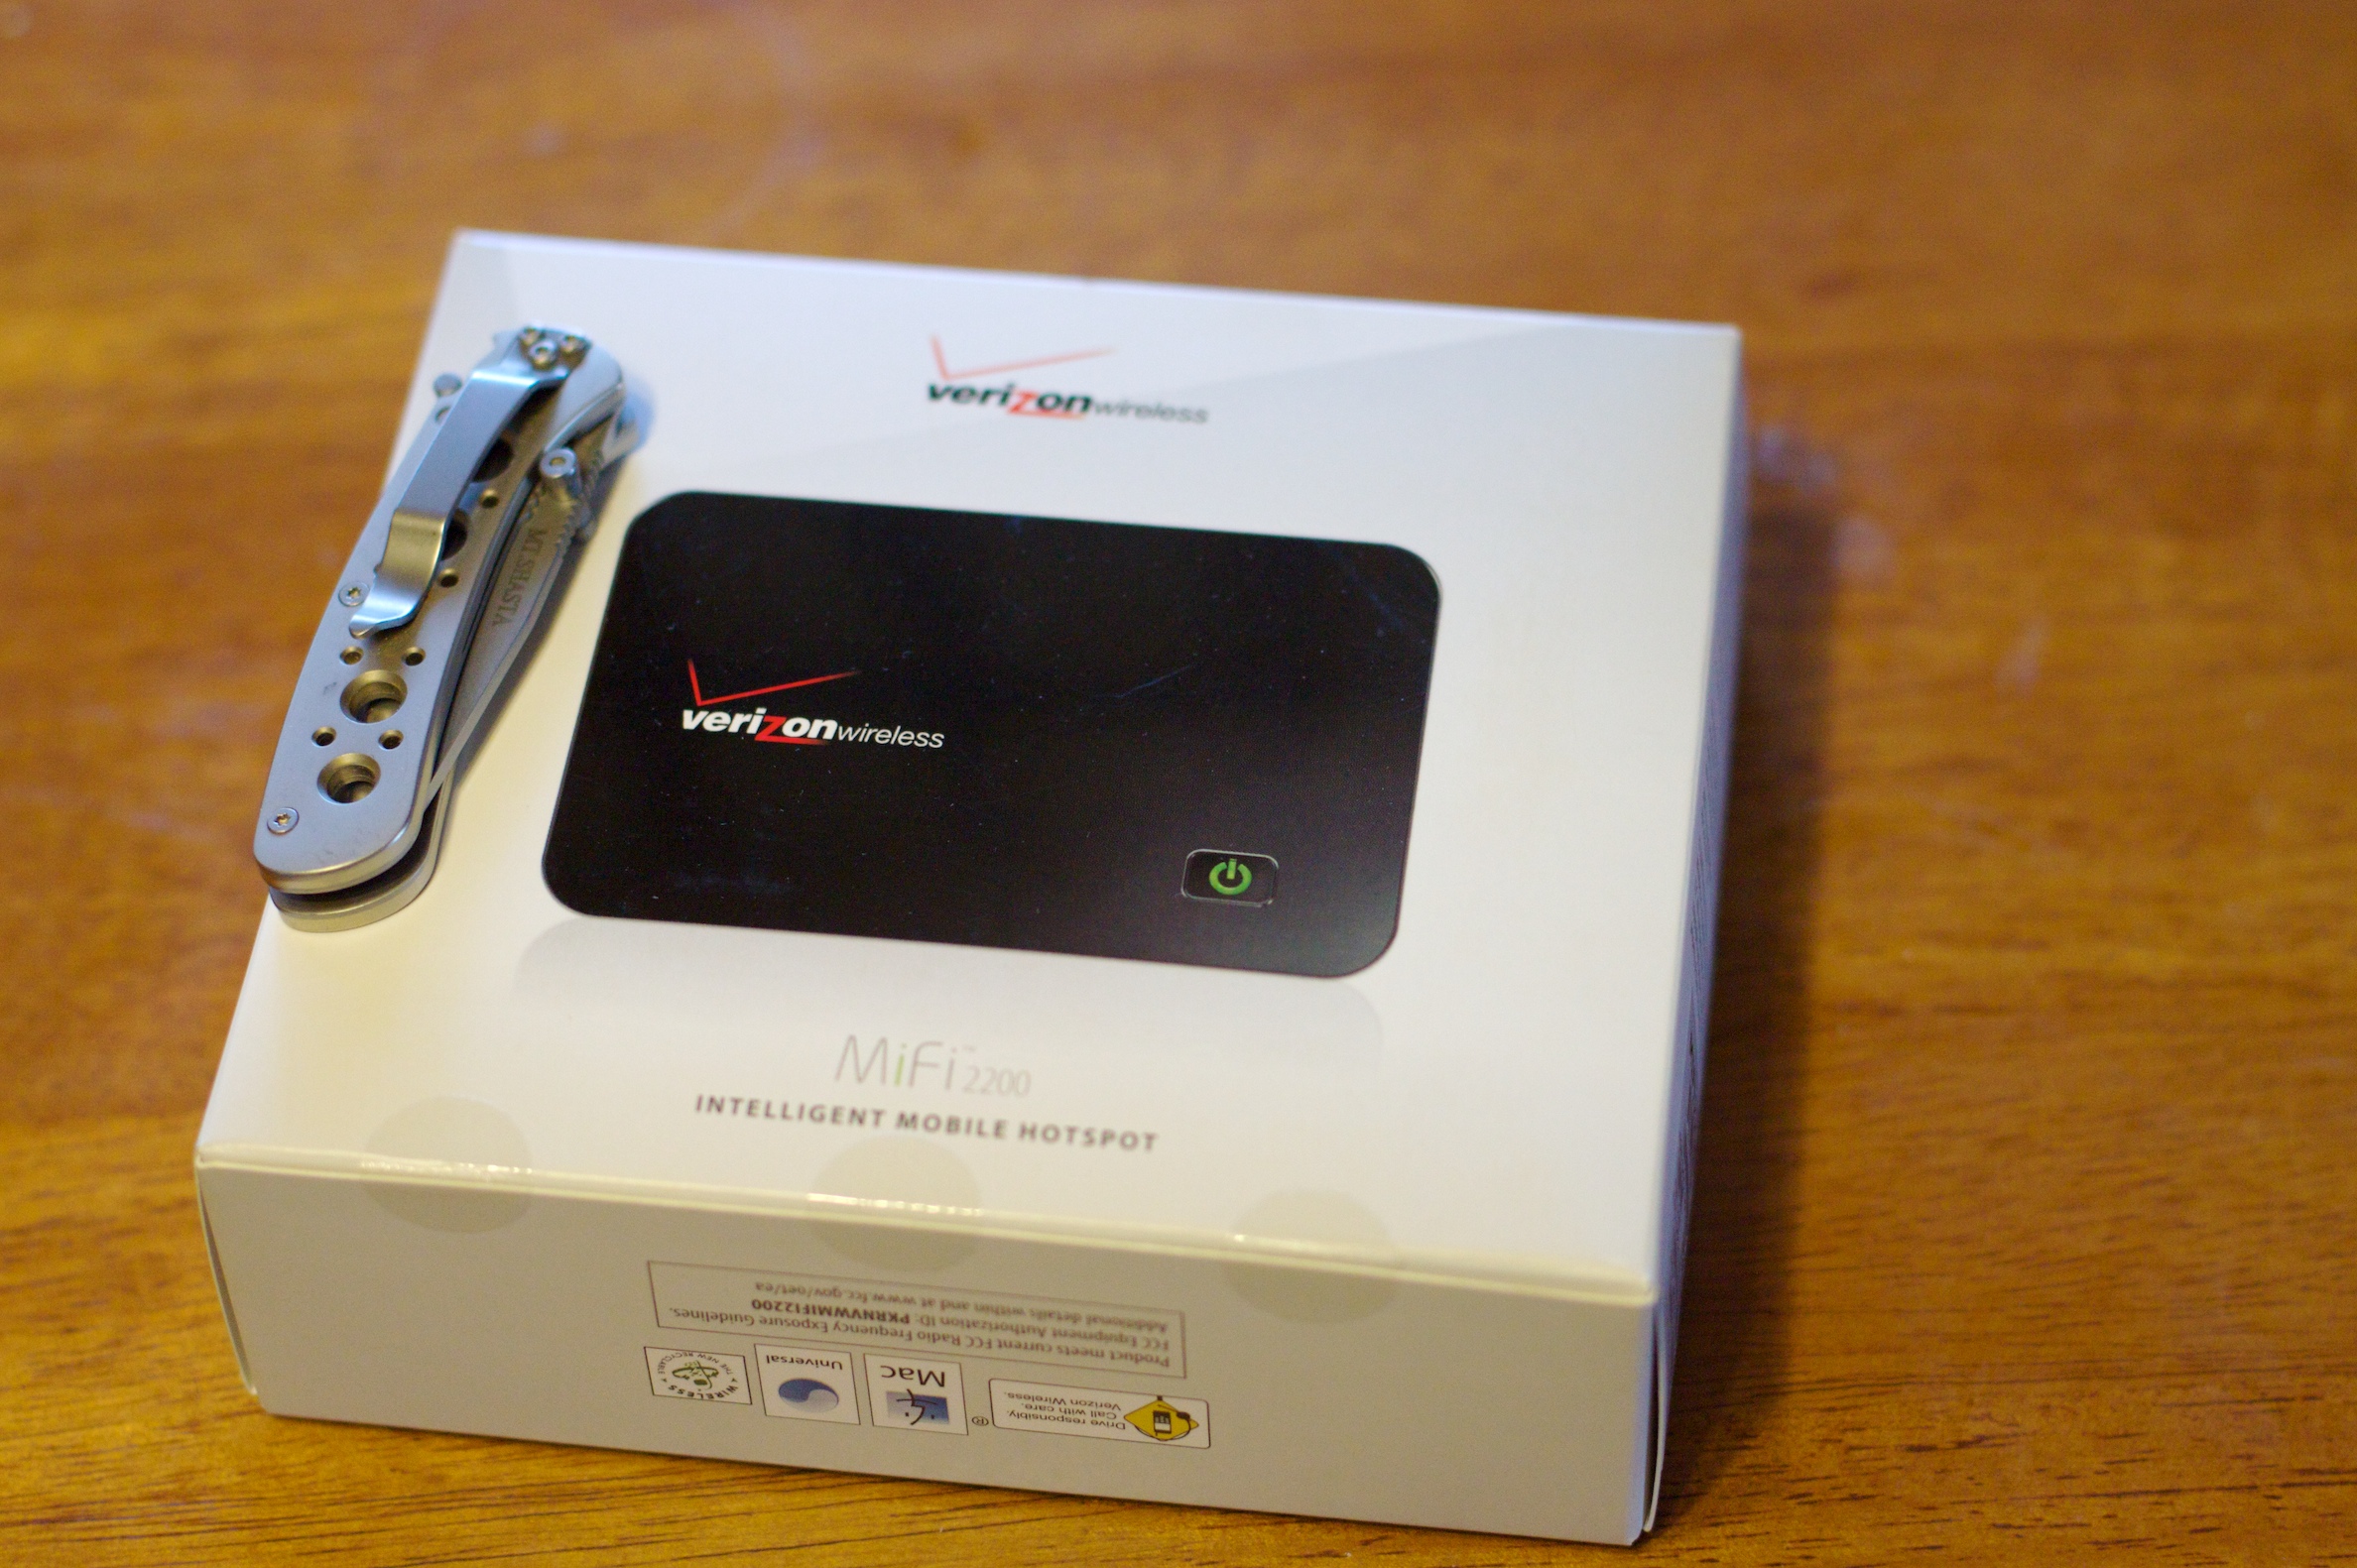
technology, product, electronics, router, multimedia, electronic device